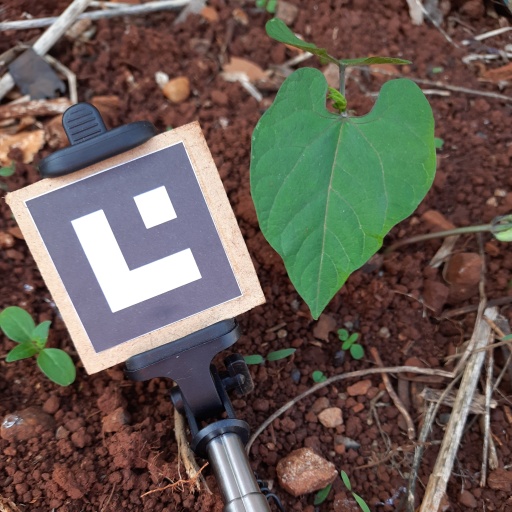
Observations: wavy surface, no eating holes, under shade